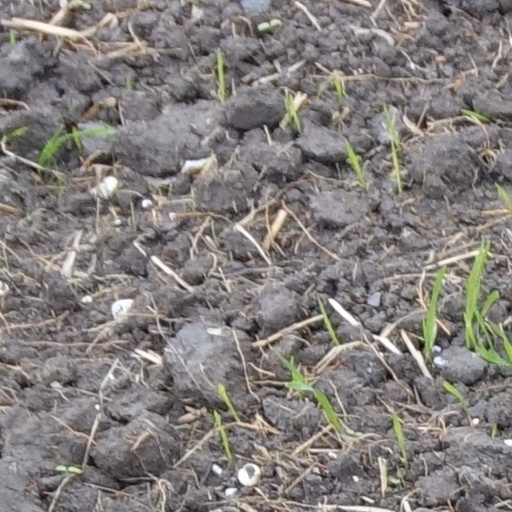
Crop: wheat